Kayane

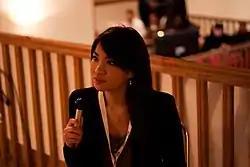
Kayane at Bushido International 2010

Marie-Laure Norindr was born on 17 June 1991 in Paris and grew up in Argenteuil, a north-western suburb. She is of Laotian and Vietnamese descent and her nickname Kayane comes from conjunction of the names of "Dead or Alive" characters Kasumi and Ayane.